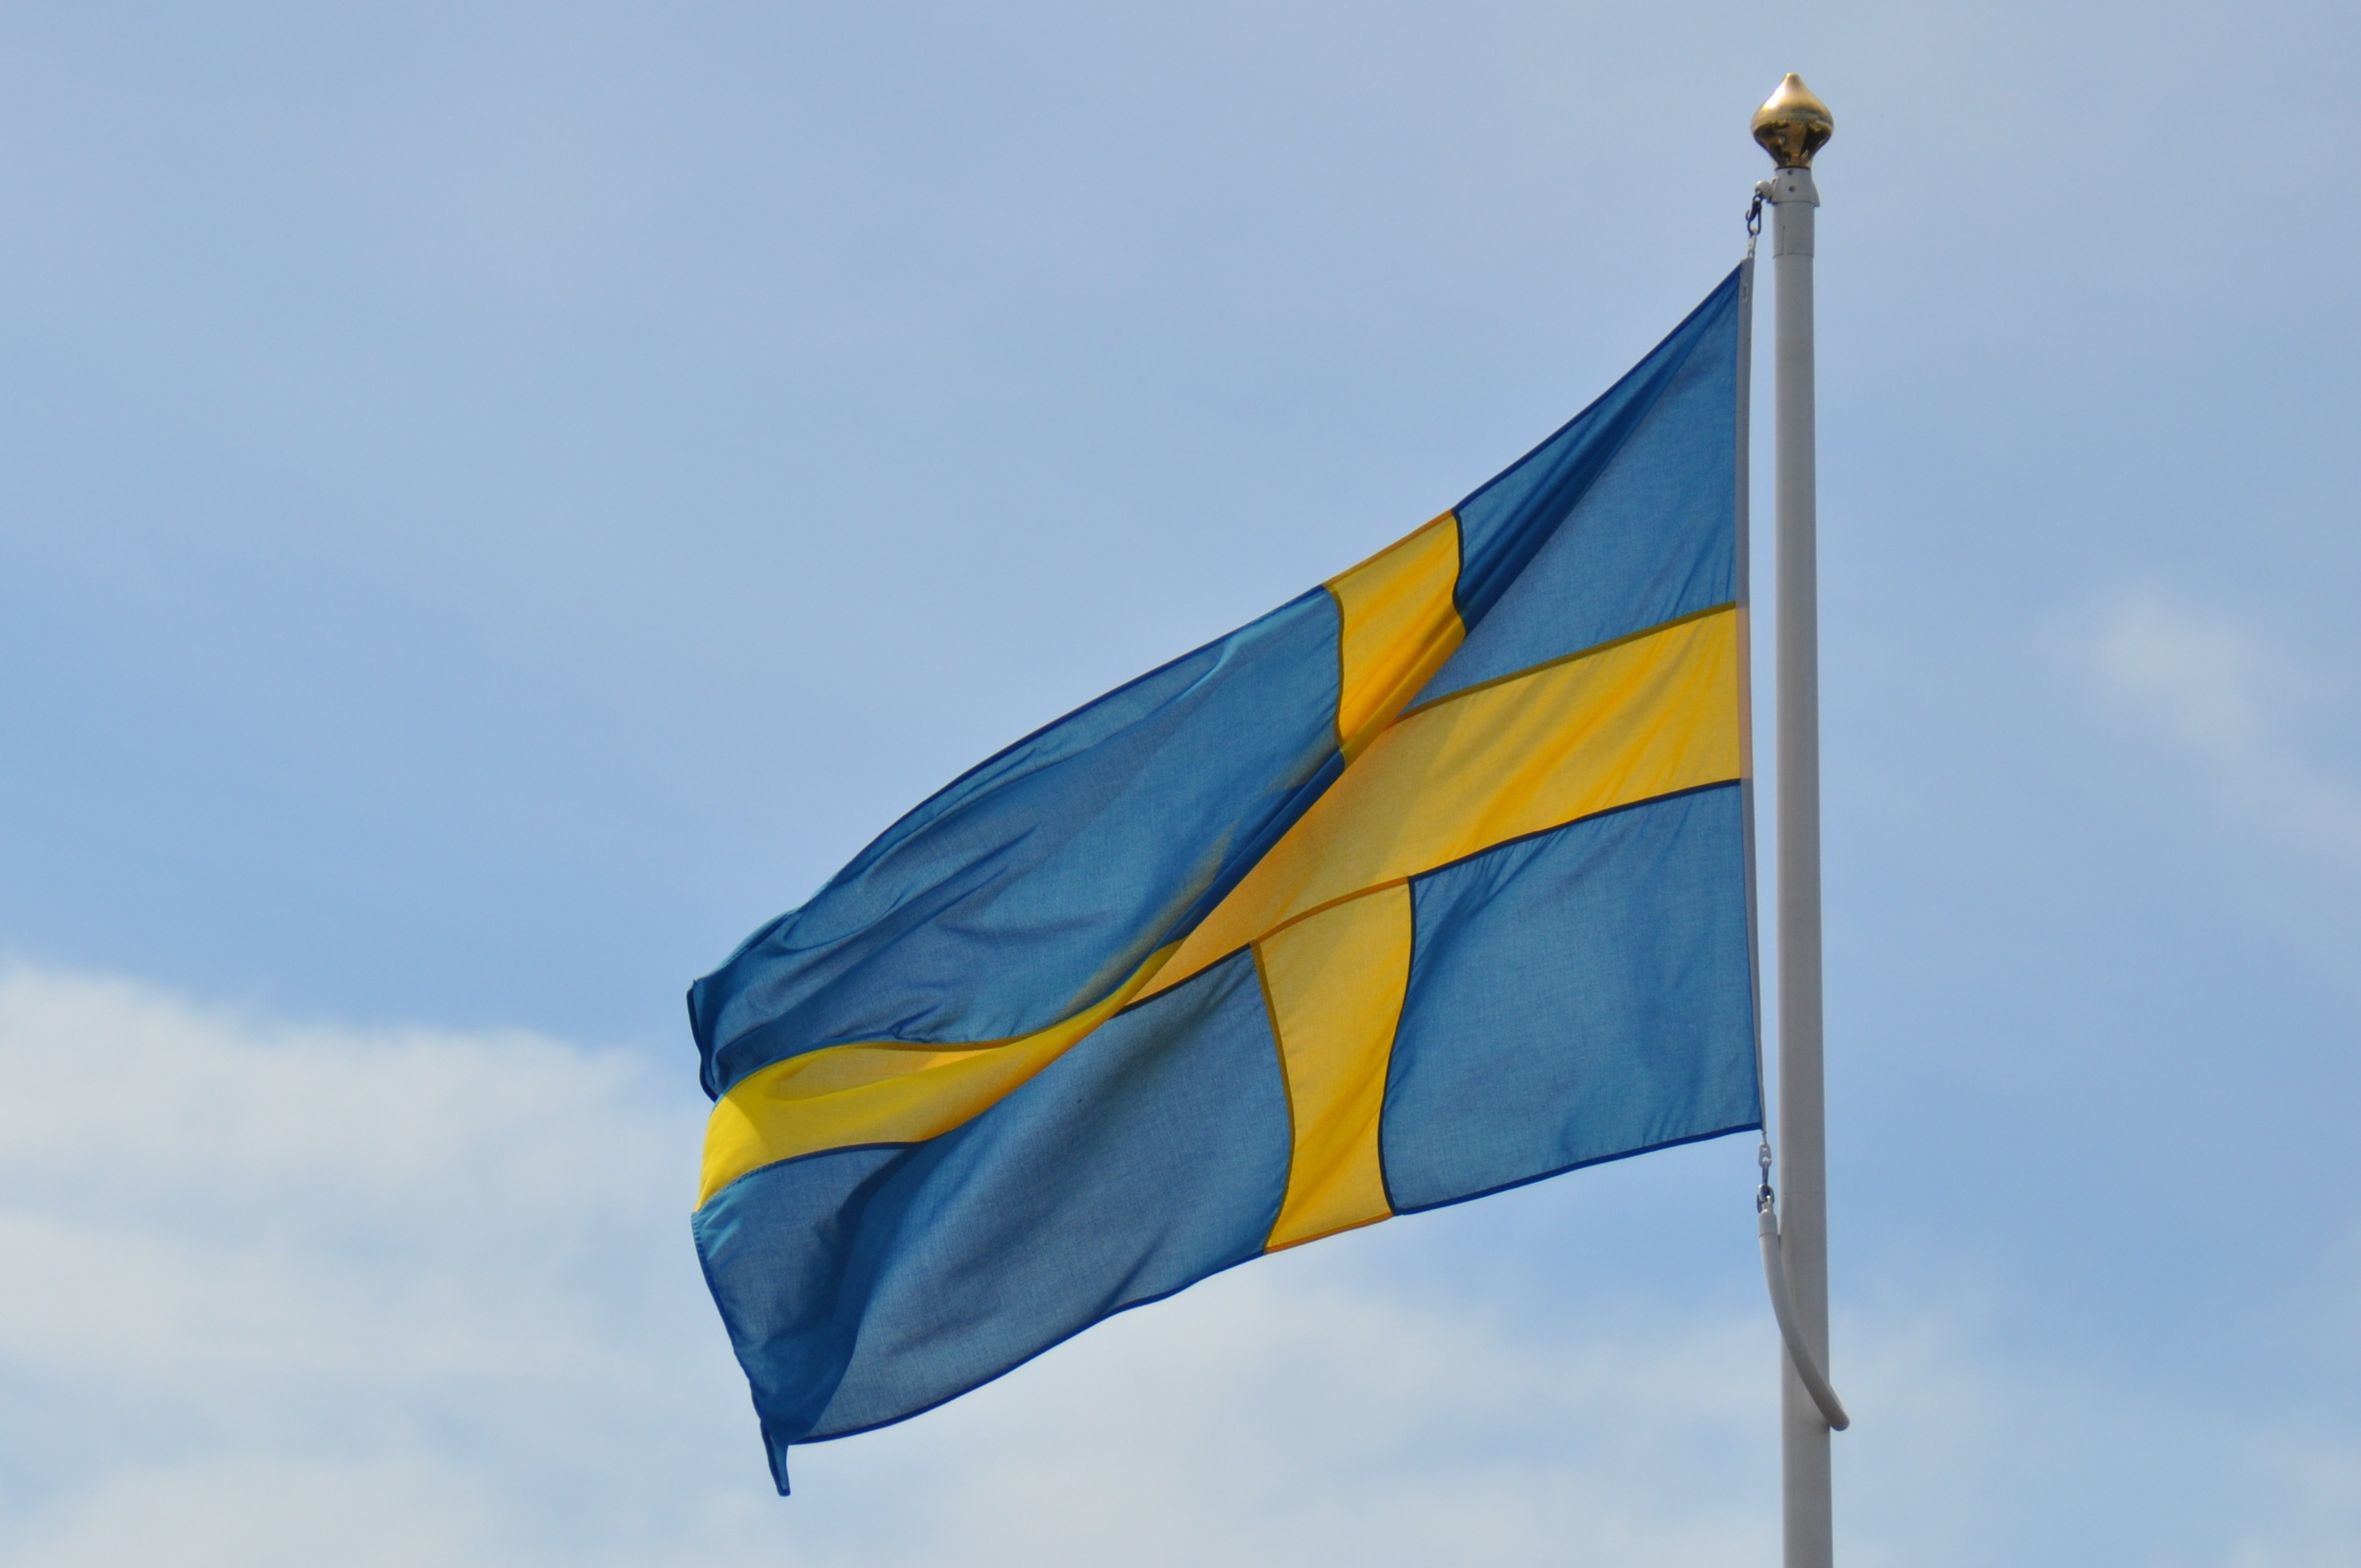
wind, travel, symbol, flag, blue, sweden, scandinavian, swedish, malmo, swedish flag, flag of the united states